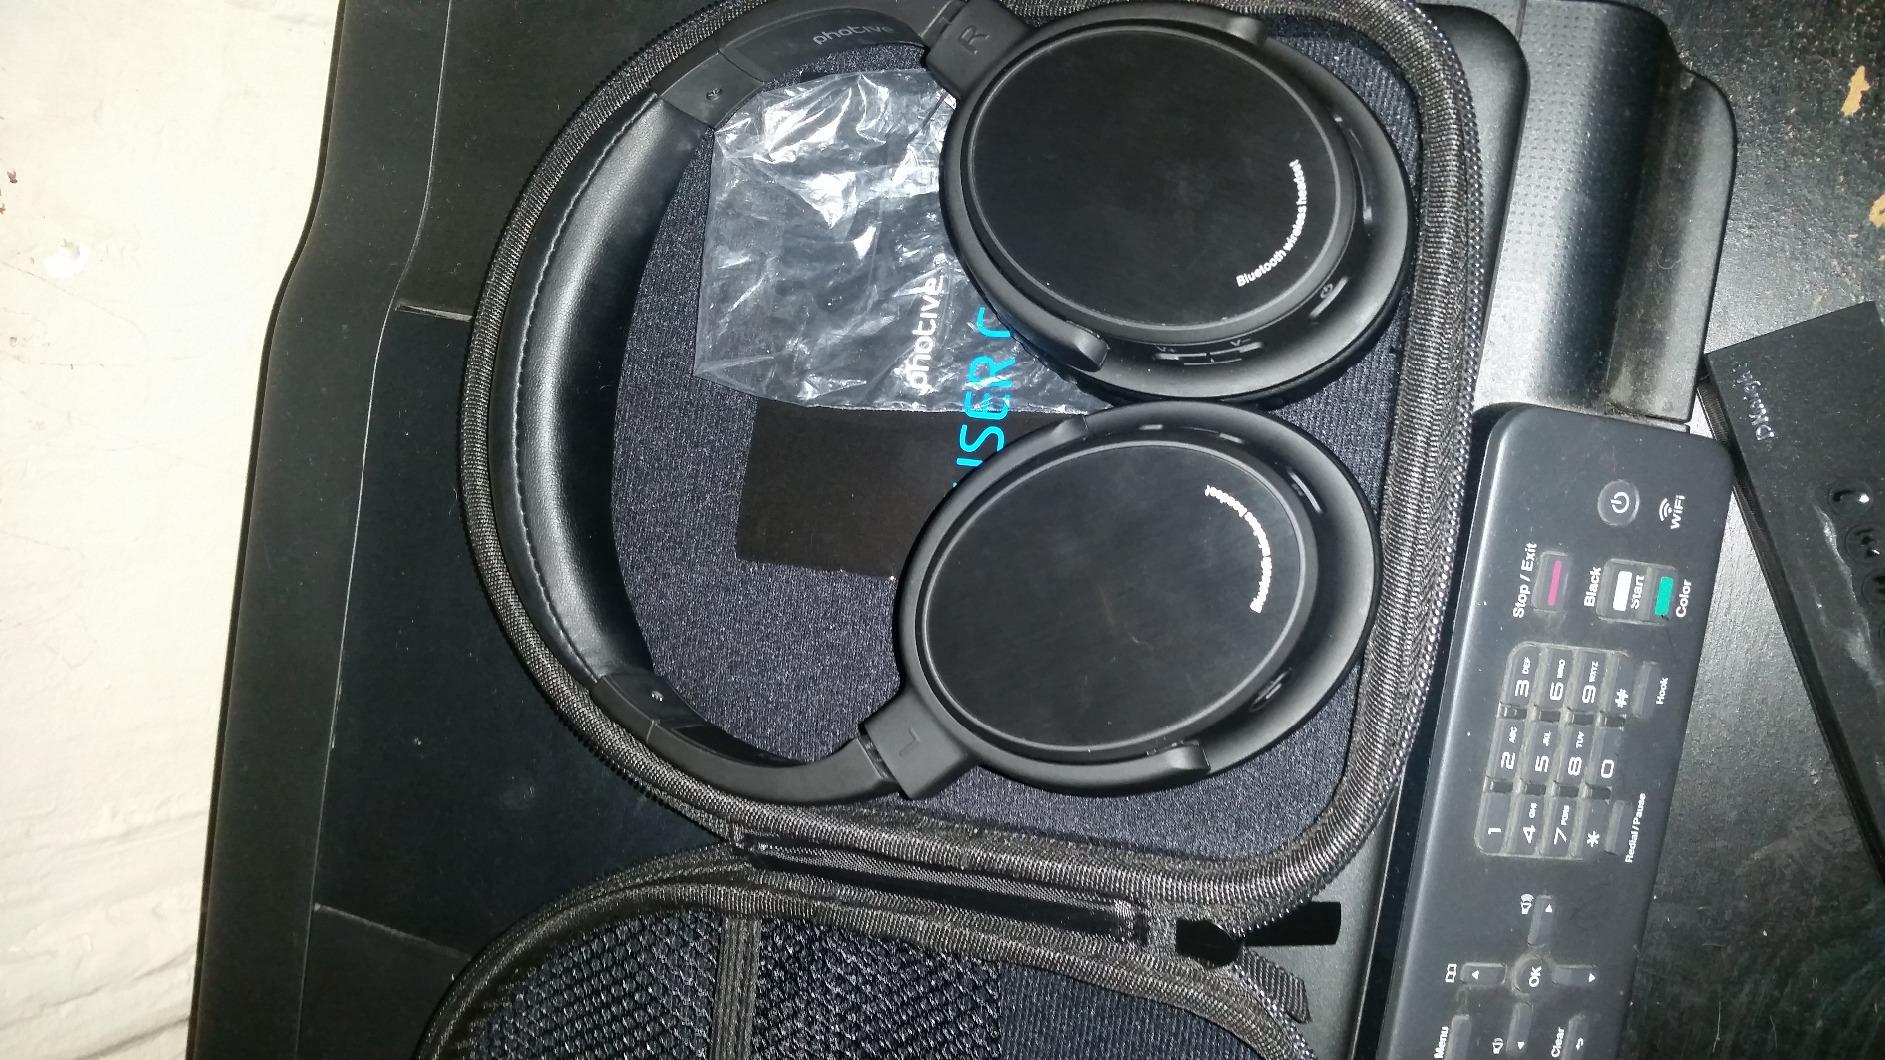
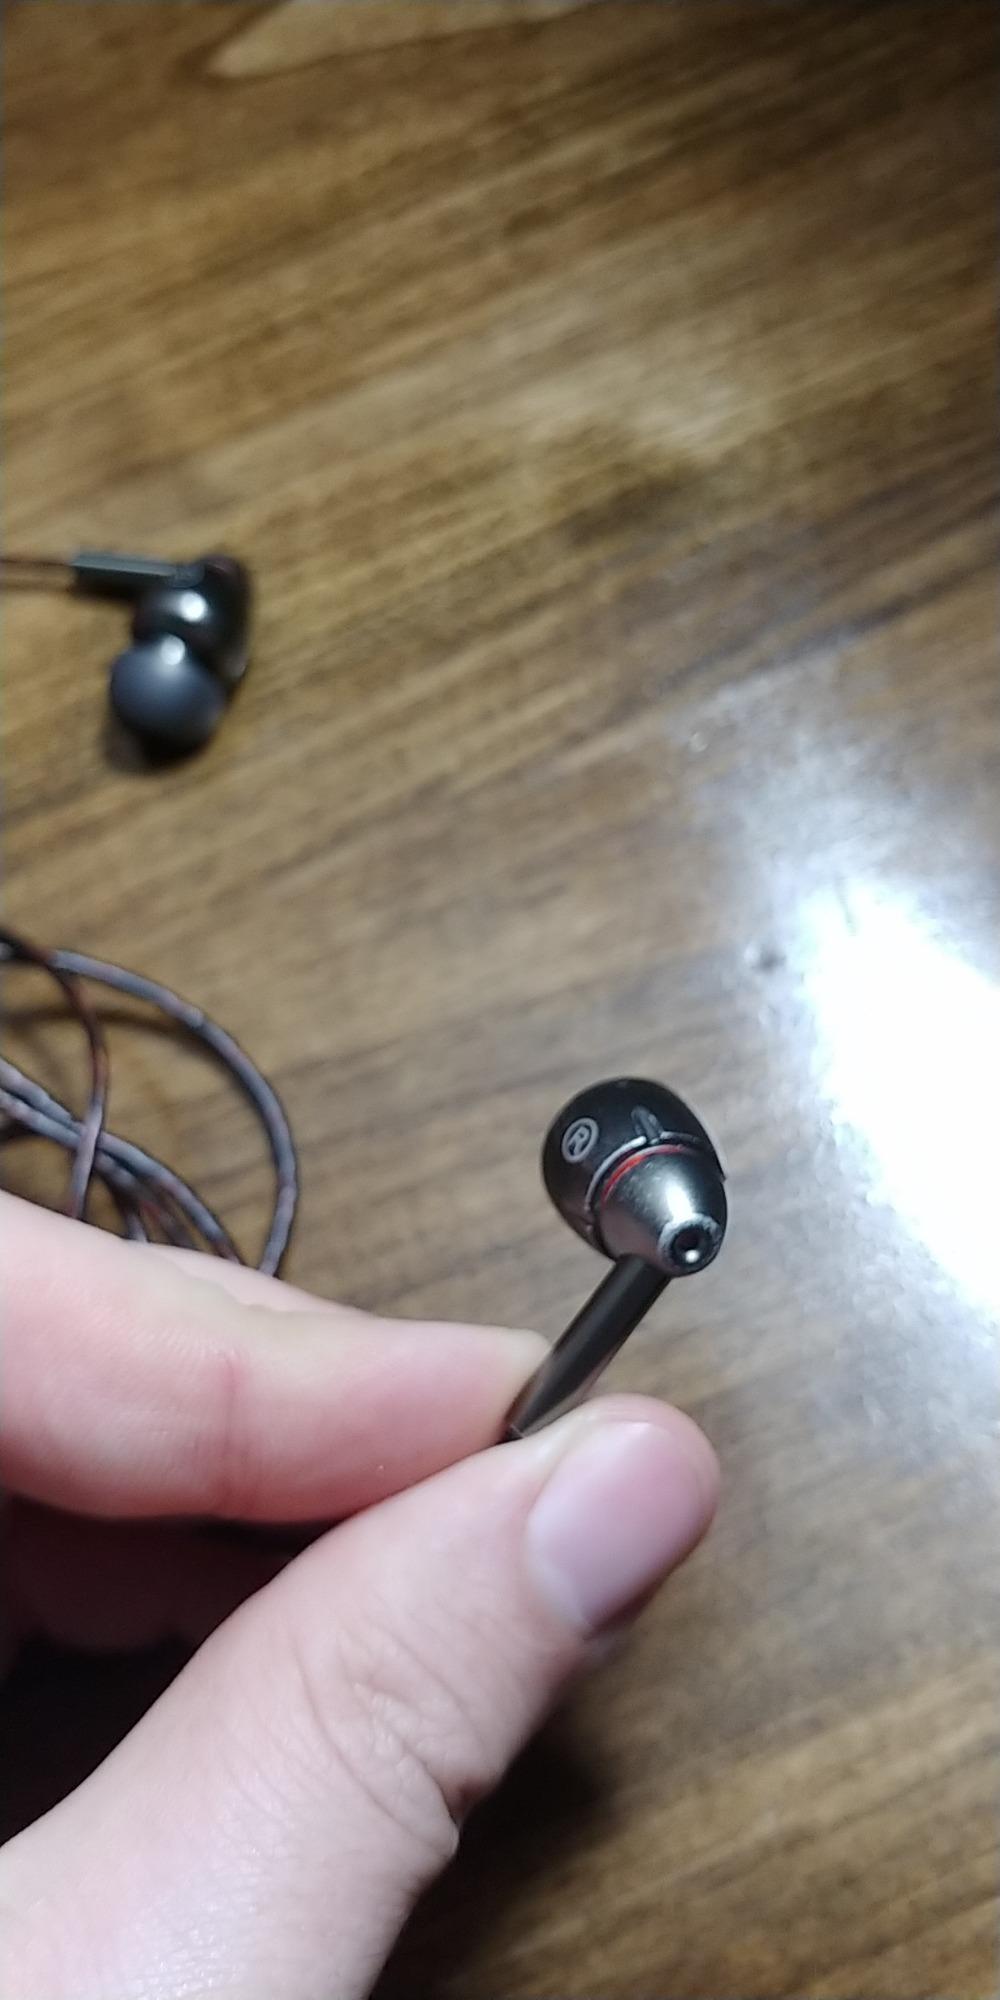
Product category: headphones
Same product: no